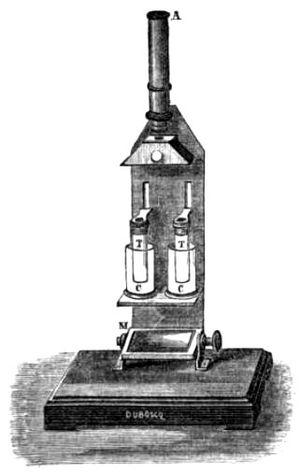
Un colorimètre est un outil qui analyse les échantillons colorés.